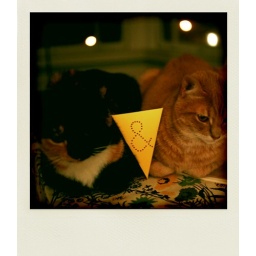
they are chickens trapped in cats bodies...